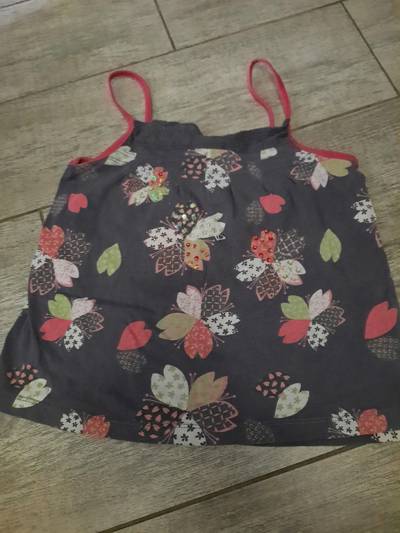
Waste category: clothes